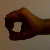
The image shows a hand gesture representing the number 0 in Indian Sign Language.